Eden Shrem

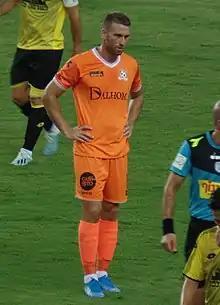
Shrem in 2019

Eden Shrem (born March 9, 1993) is an Israeli footballer who currently plays at Hapoel Marmorek.